Baba Vanga

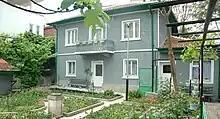
Vanga's house in Petrich

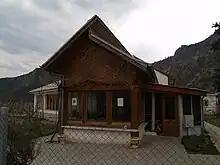
Vanga's last house (built in 1970) in Rupite, Petrich

During World War II, Yugoslavia was invaded and carved up by the Axis powers and Strumica was annexed by Bulgaria. At that time Vanga attracted believers in her alleged ability to heal and soothsay—a number of people visited her, hoping to get a hint about whether their relatives were alive, or seeking the place where they died. Bulgarian tzar Boris III had reportedly visited her too.